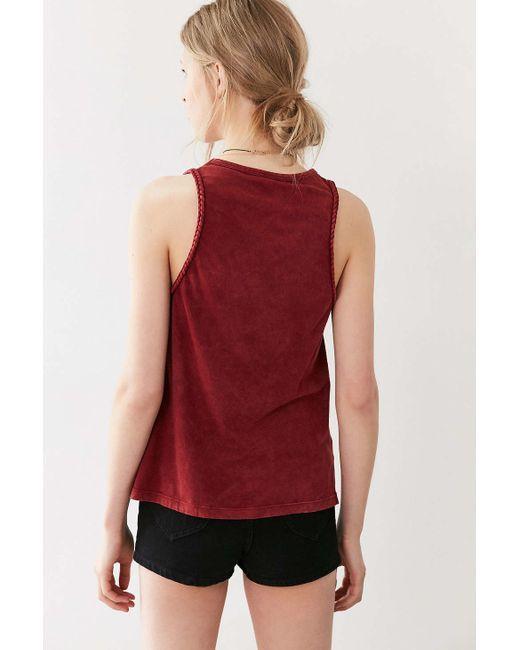
ärmelloses rotes Hemd für Sportfrauen